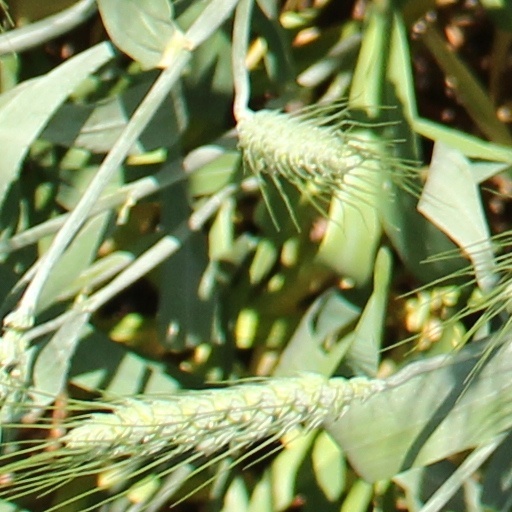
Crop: wheat